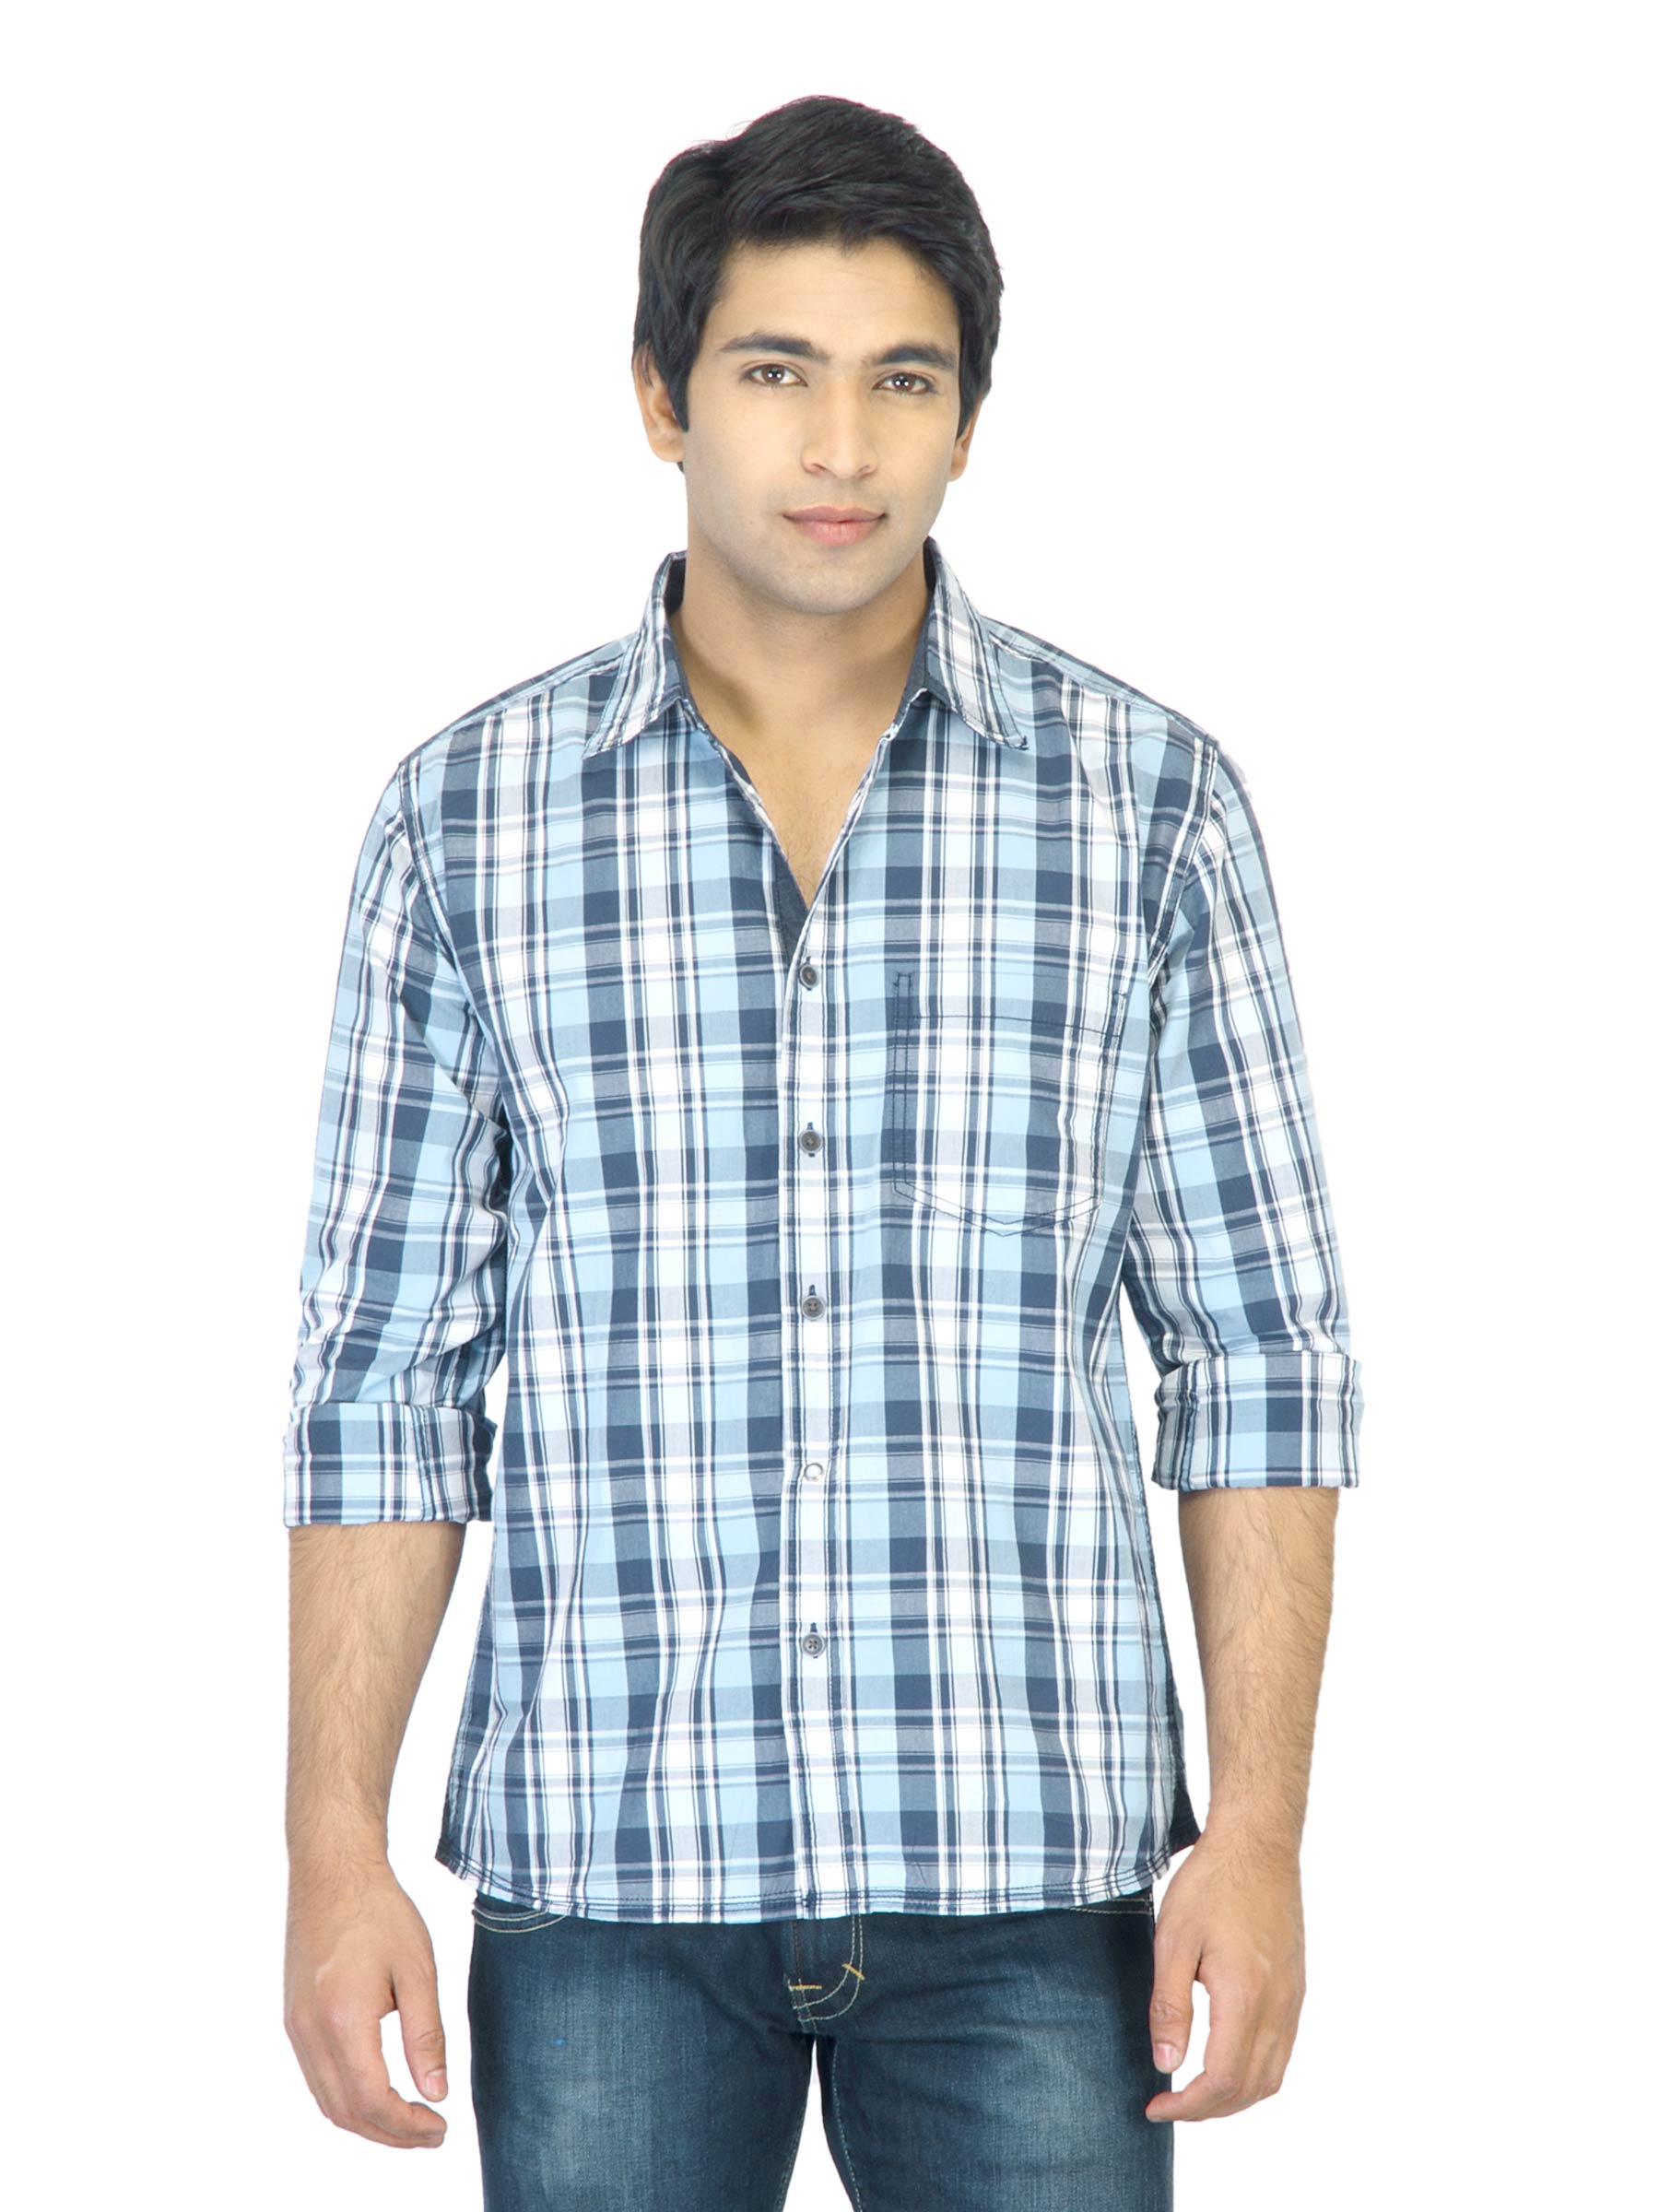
Indigo Nation Men Check Navy Blue Shirt
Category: Apparel / Topwear / Shirts
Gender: Men
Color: Navy Blue
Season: Summer 2012
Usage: Casual